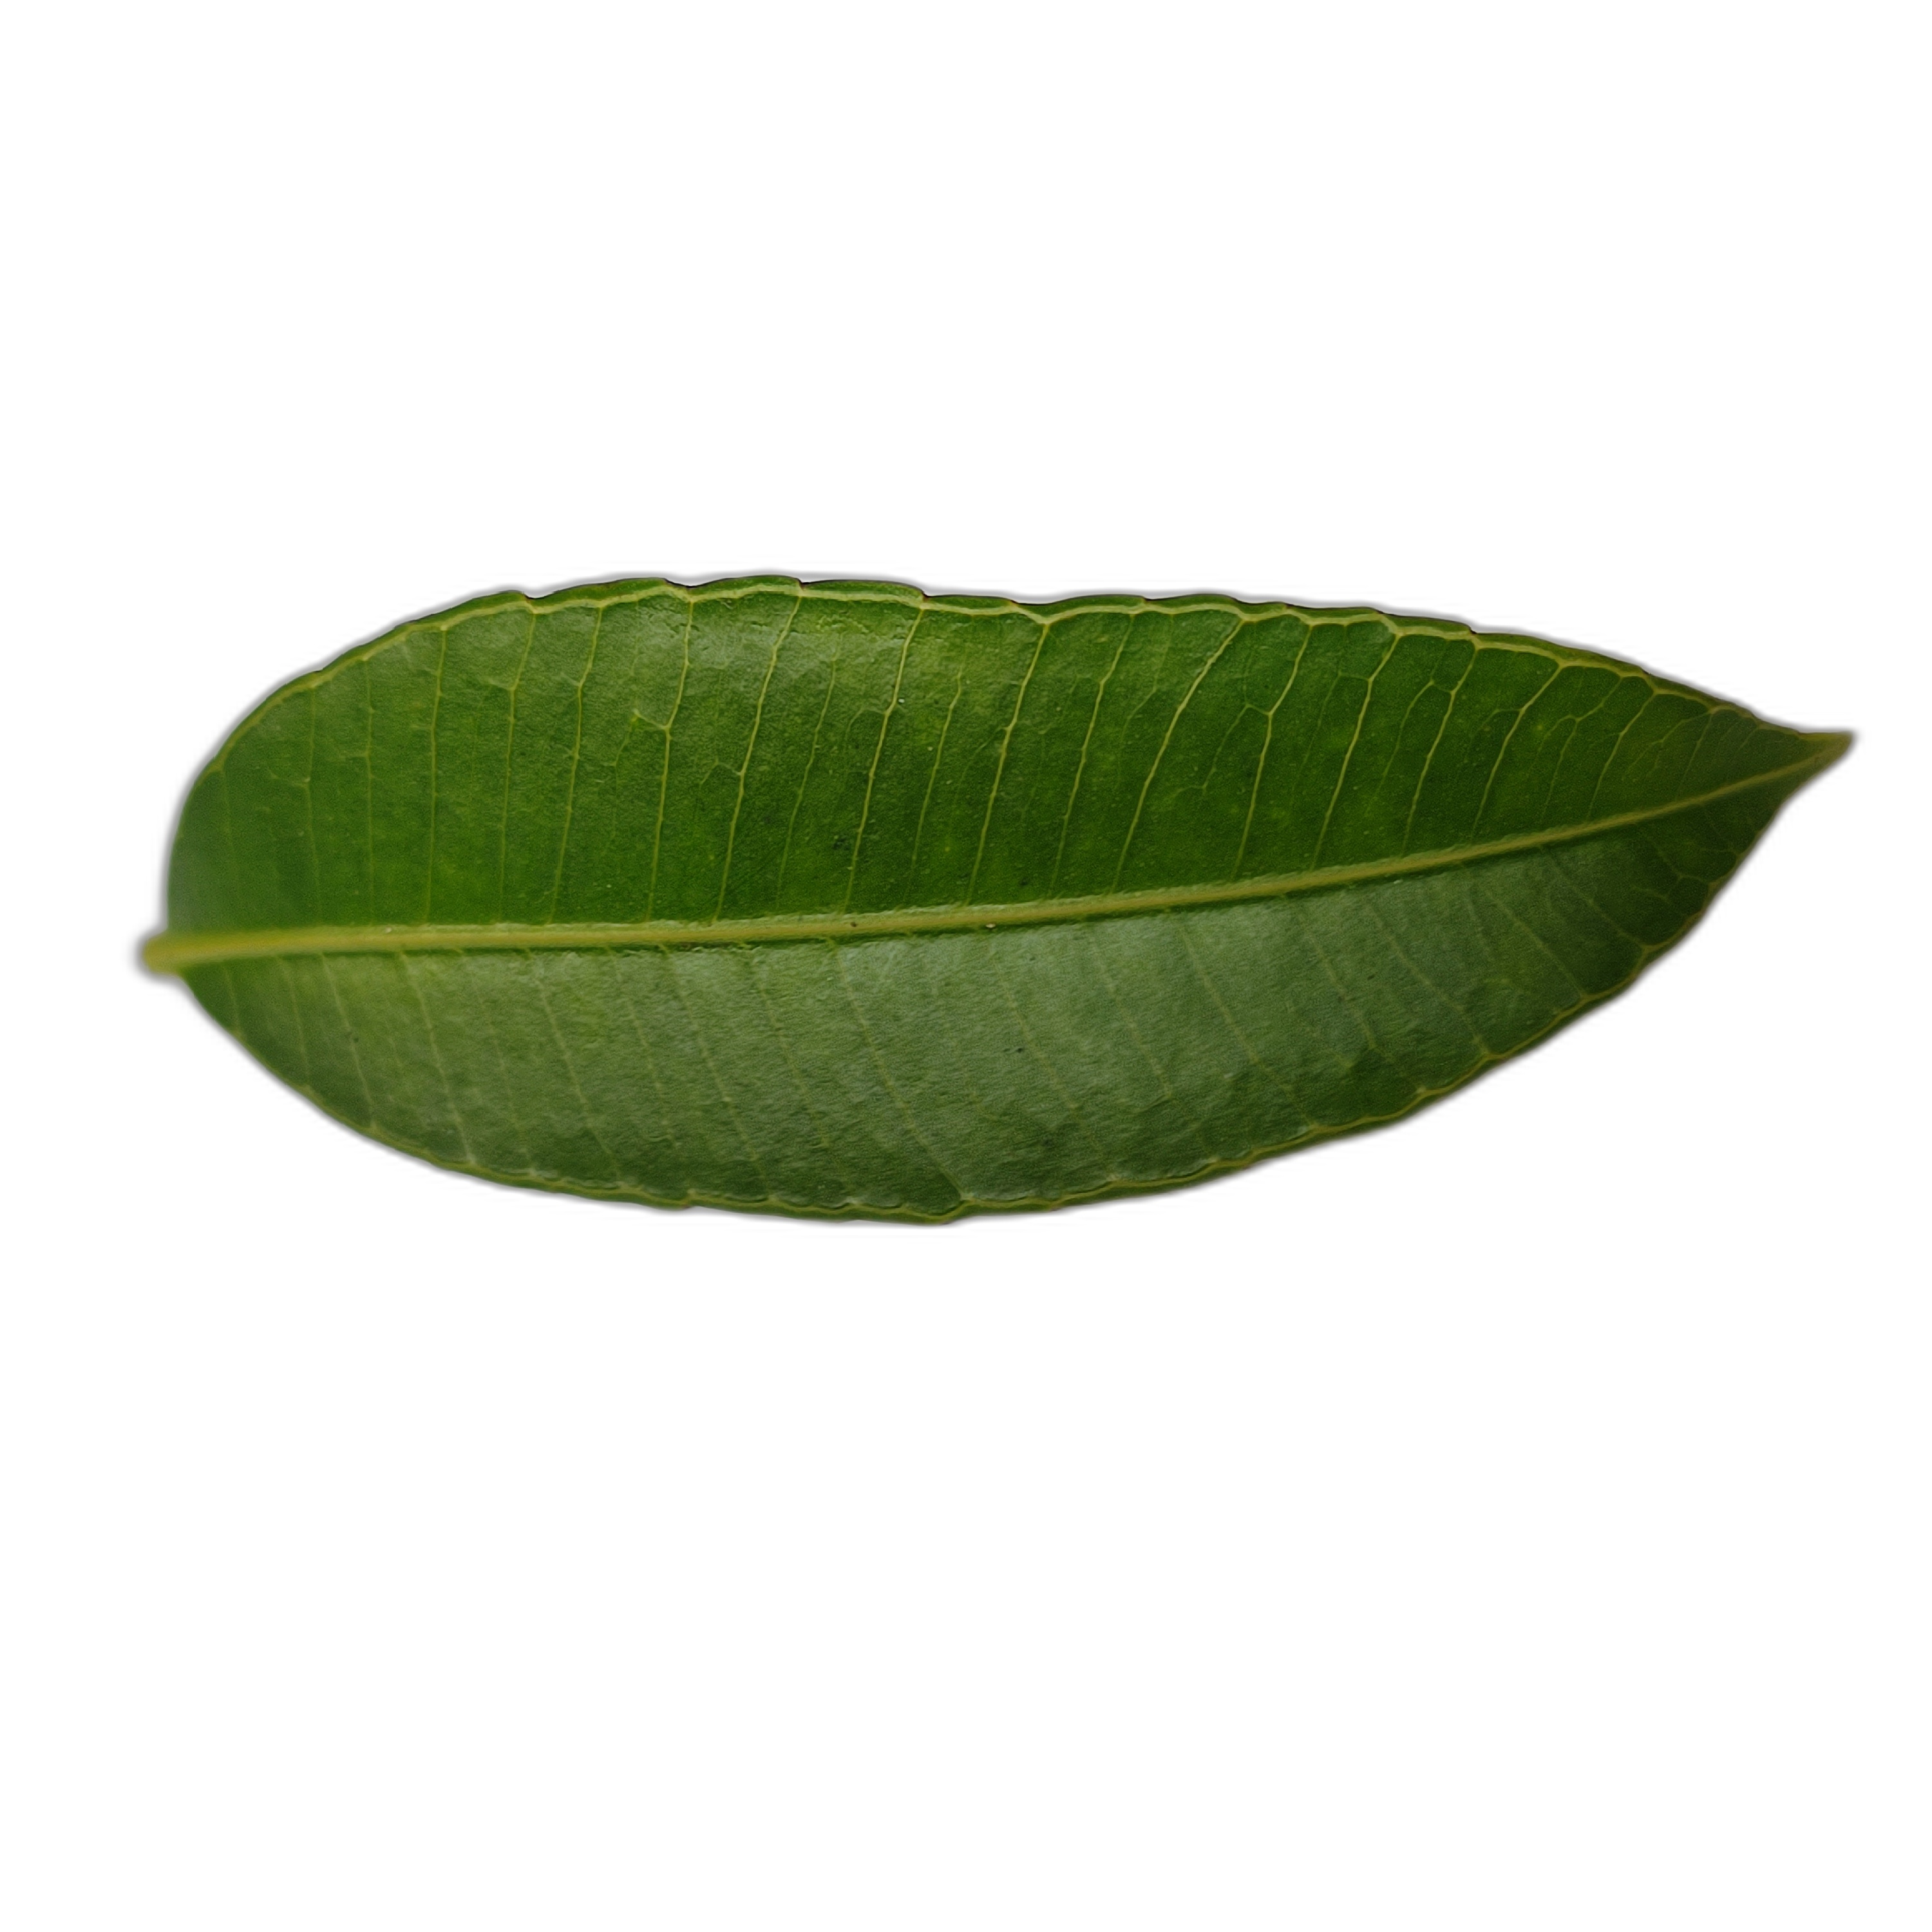
Label: healthy